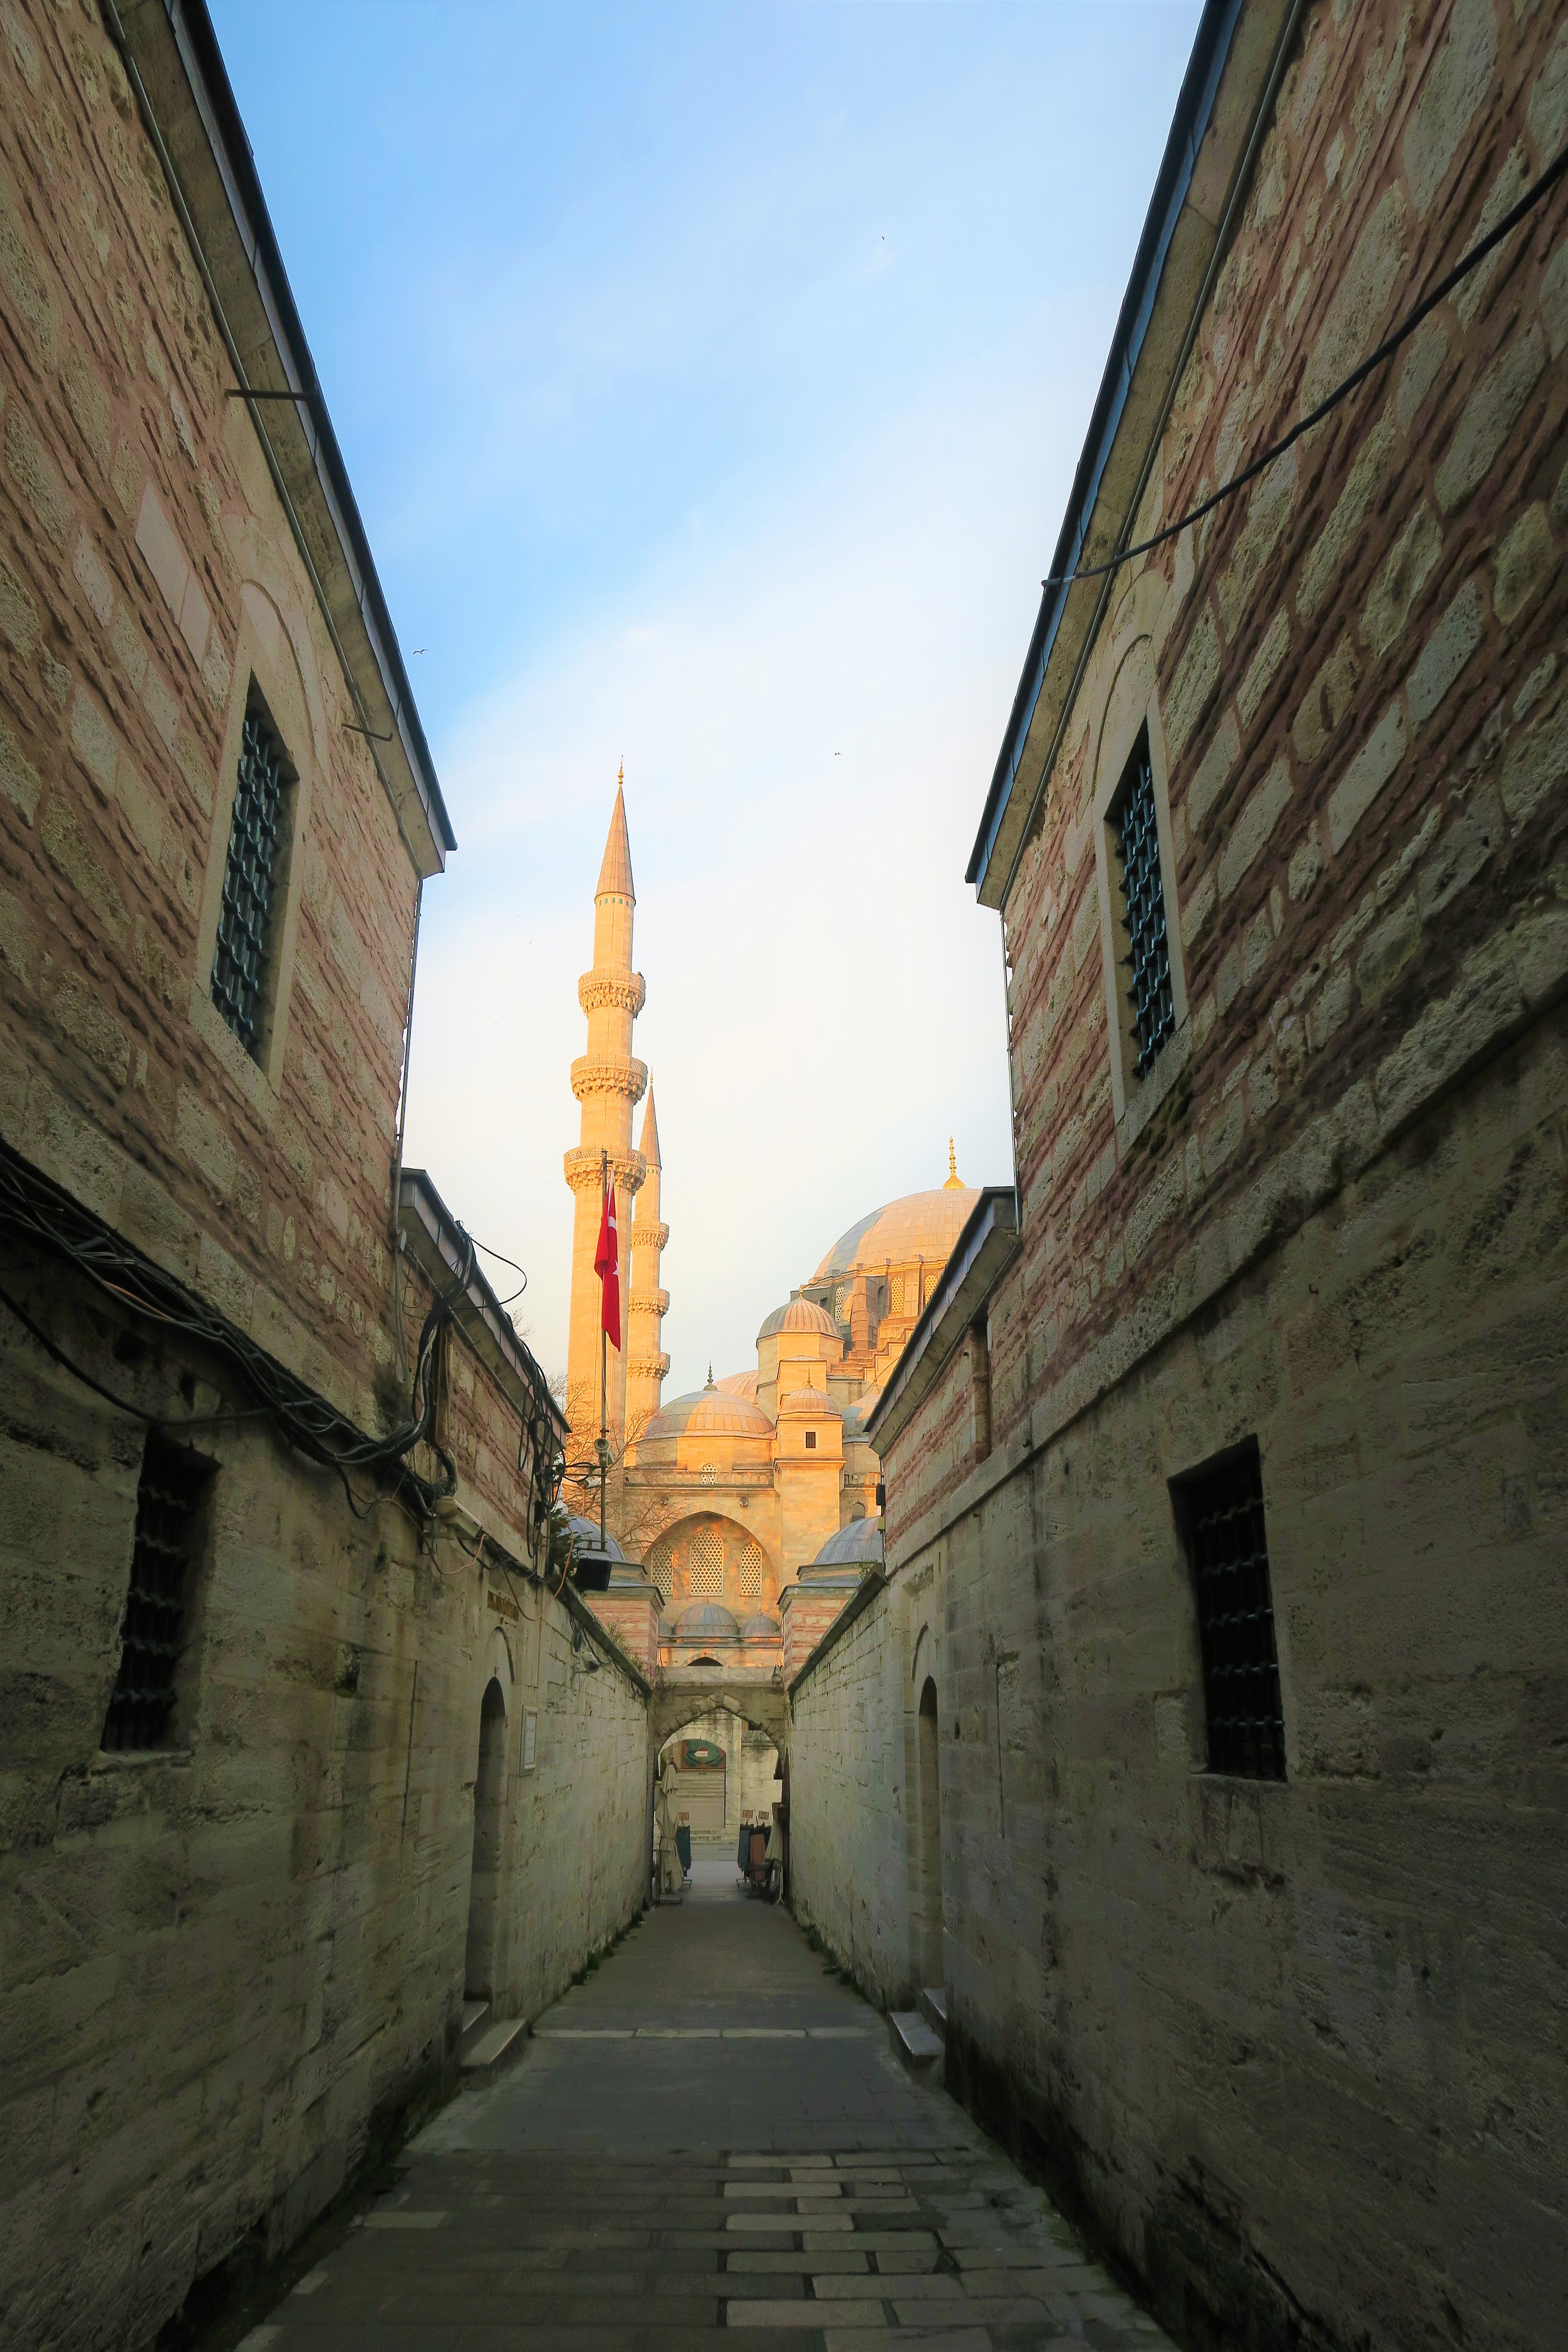
mosque, masjid, minaret, dome, architecture, art, religion, islam, alley, street, town, sky, road, spire, infrastructure, building, cobblestone, neighbourhood, medieval architecture, road surface, symmetry, city, historic site